Kang Ki-seok

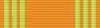
Order of Sports Merit Geosang (3rd Class) ribbon

In 2011, Kang and expedition partners Park Young-seok and Shin Dong-min returned to Annapurna's south face in an attempt to pioneer the "'Korea New Route"'. Kang travelled to Nepal without telling his parents about the expedition. The team chose to climb in October, which is considered late in the season, in an attempt to avoid avalanches and rockfalls. On October 18, the group lost contact and went missing on the mountain.